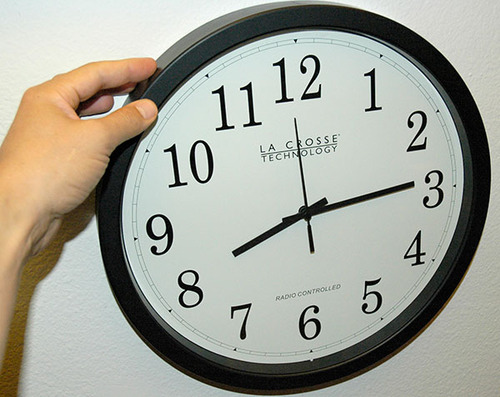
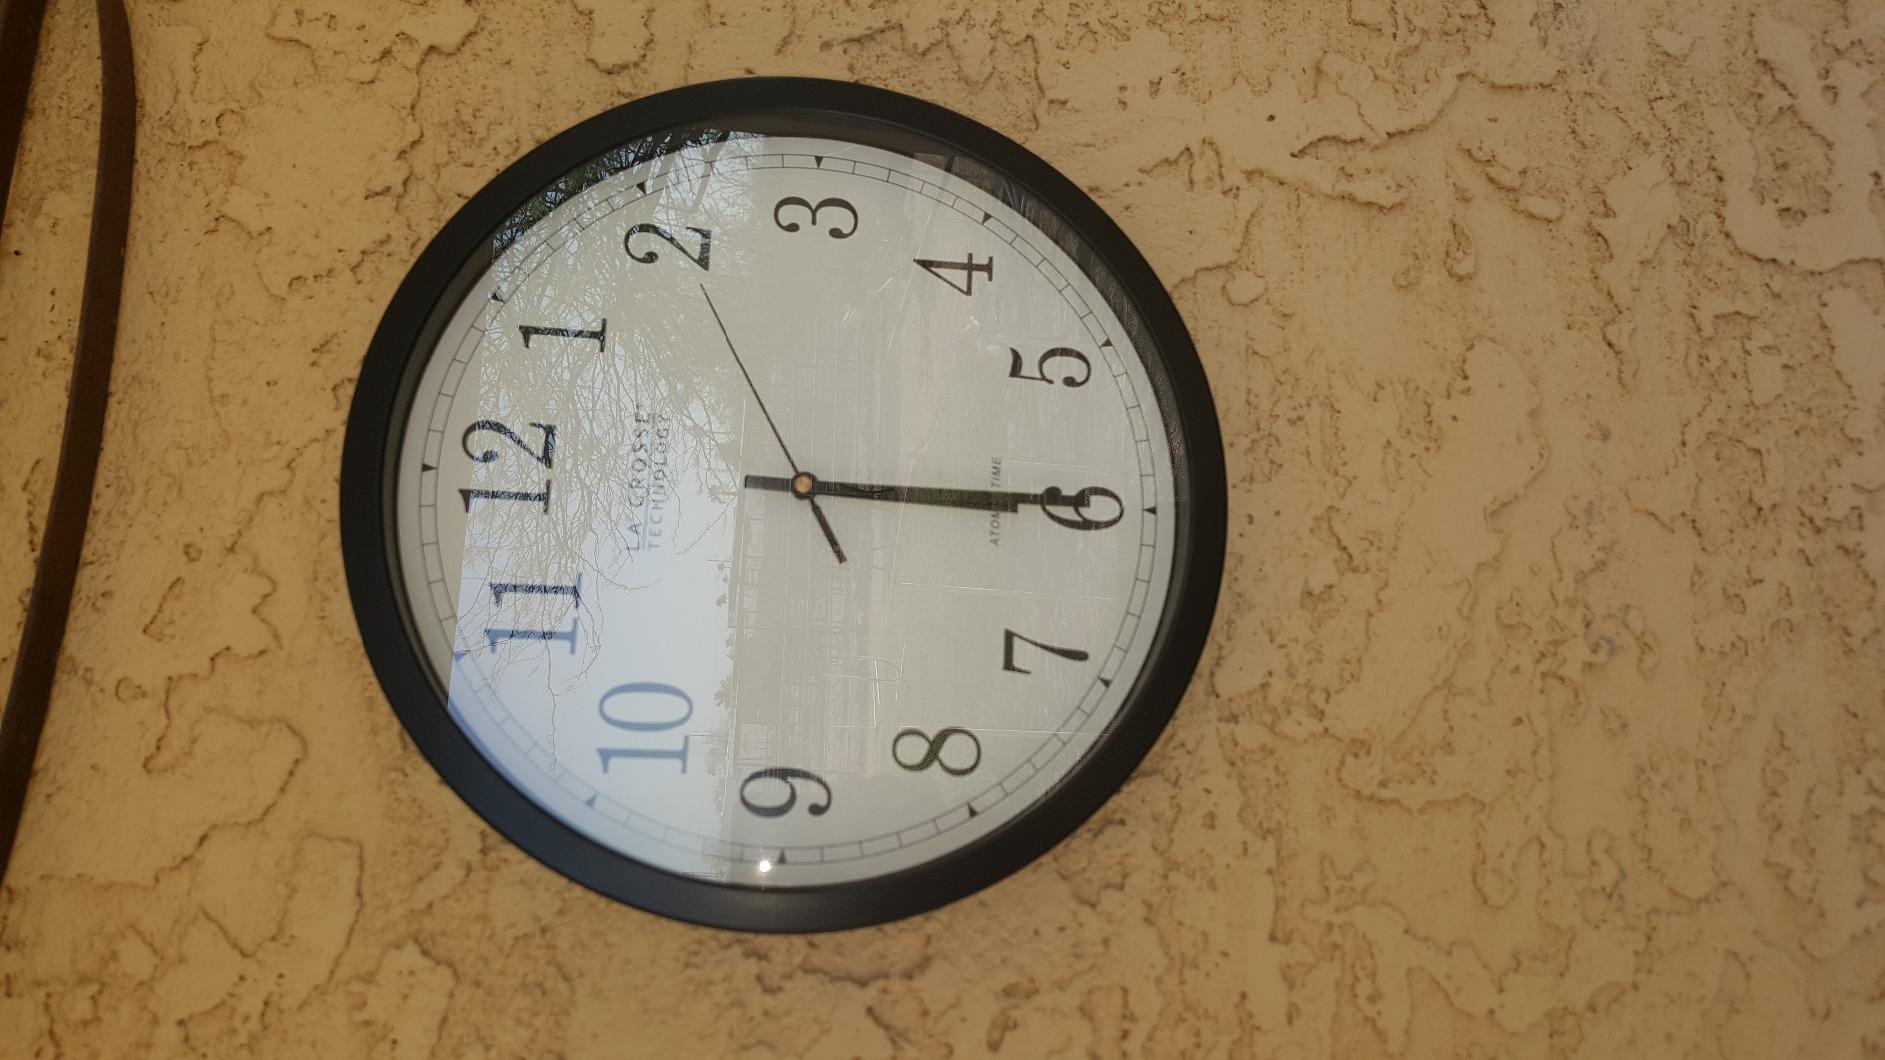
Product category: clock
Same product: yes